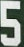
Number: 5